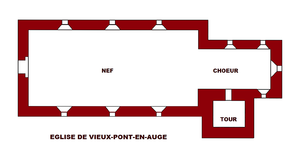
Eglise de Vieux-Pont-en-Auge, Calvados, Plan
L'église Saint-Aubin est une église catholique située à Vieux-Pont-en-Auge, en France.